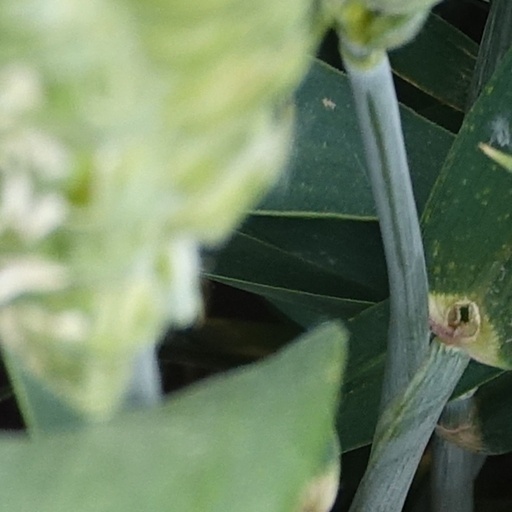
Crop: wheat